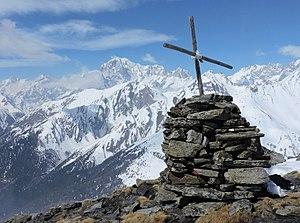
Pointe-Fetita (Alpes Pennines, Vallée d'Aoste, Italie), avec le Monte Blanc en arrière-plan Italiano: La punta Fetita (Alpi Pennine, Valle d'Aosta)ː ometto e croce di vetta, sullo sfondo il Monte Bianco